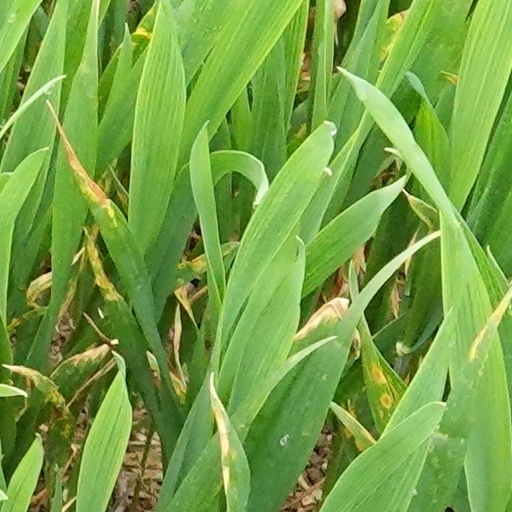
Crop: wheat